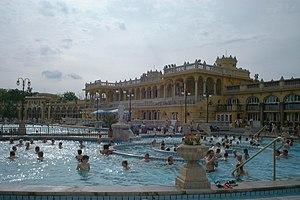
Il y a un bon nombre de villes thermales en Hongrie. Parmi les plus anciennes et les plus visitées se trouvent les stations thermales de Budapest, Hévíz, Hajdúszoboszló, Bükf ürdő, Sárvár et Zalakaros. En 2017, les spas hongrois ont accueilli plus de 900 000 visiteurs, dont environ la moitié étaient des étrangers, originaires d'Autriche, d'Allemagne et de Russie.